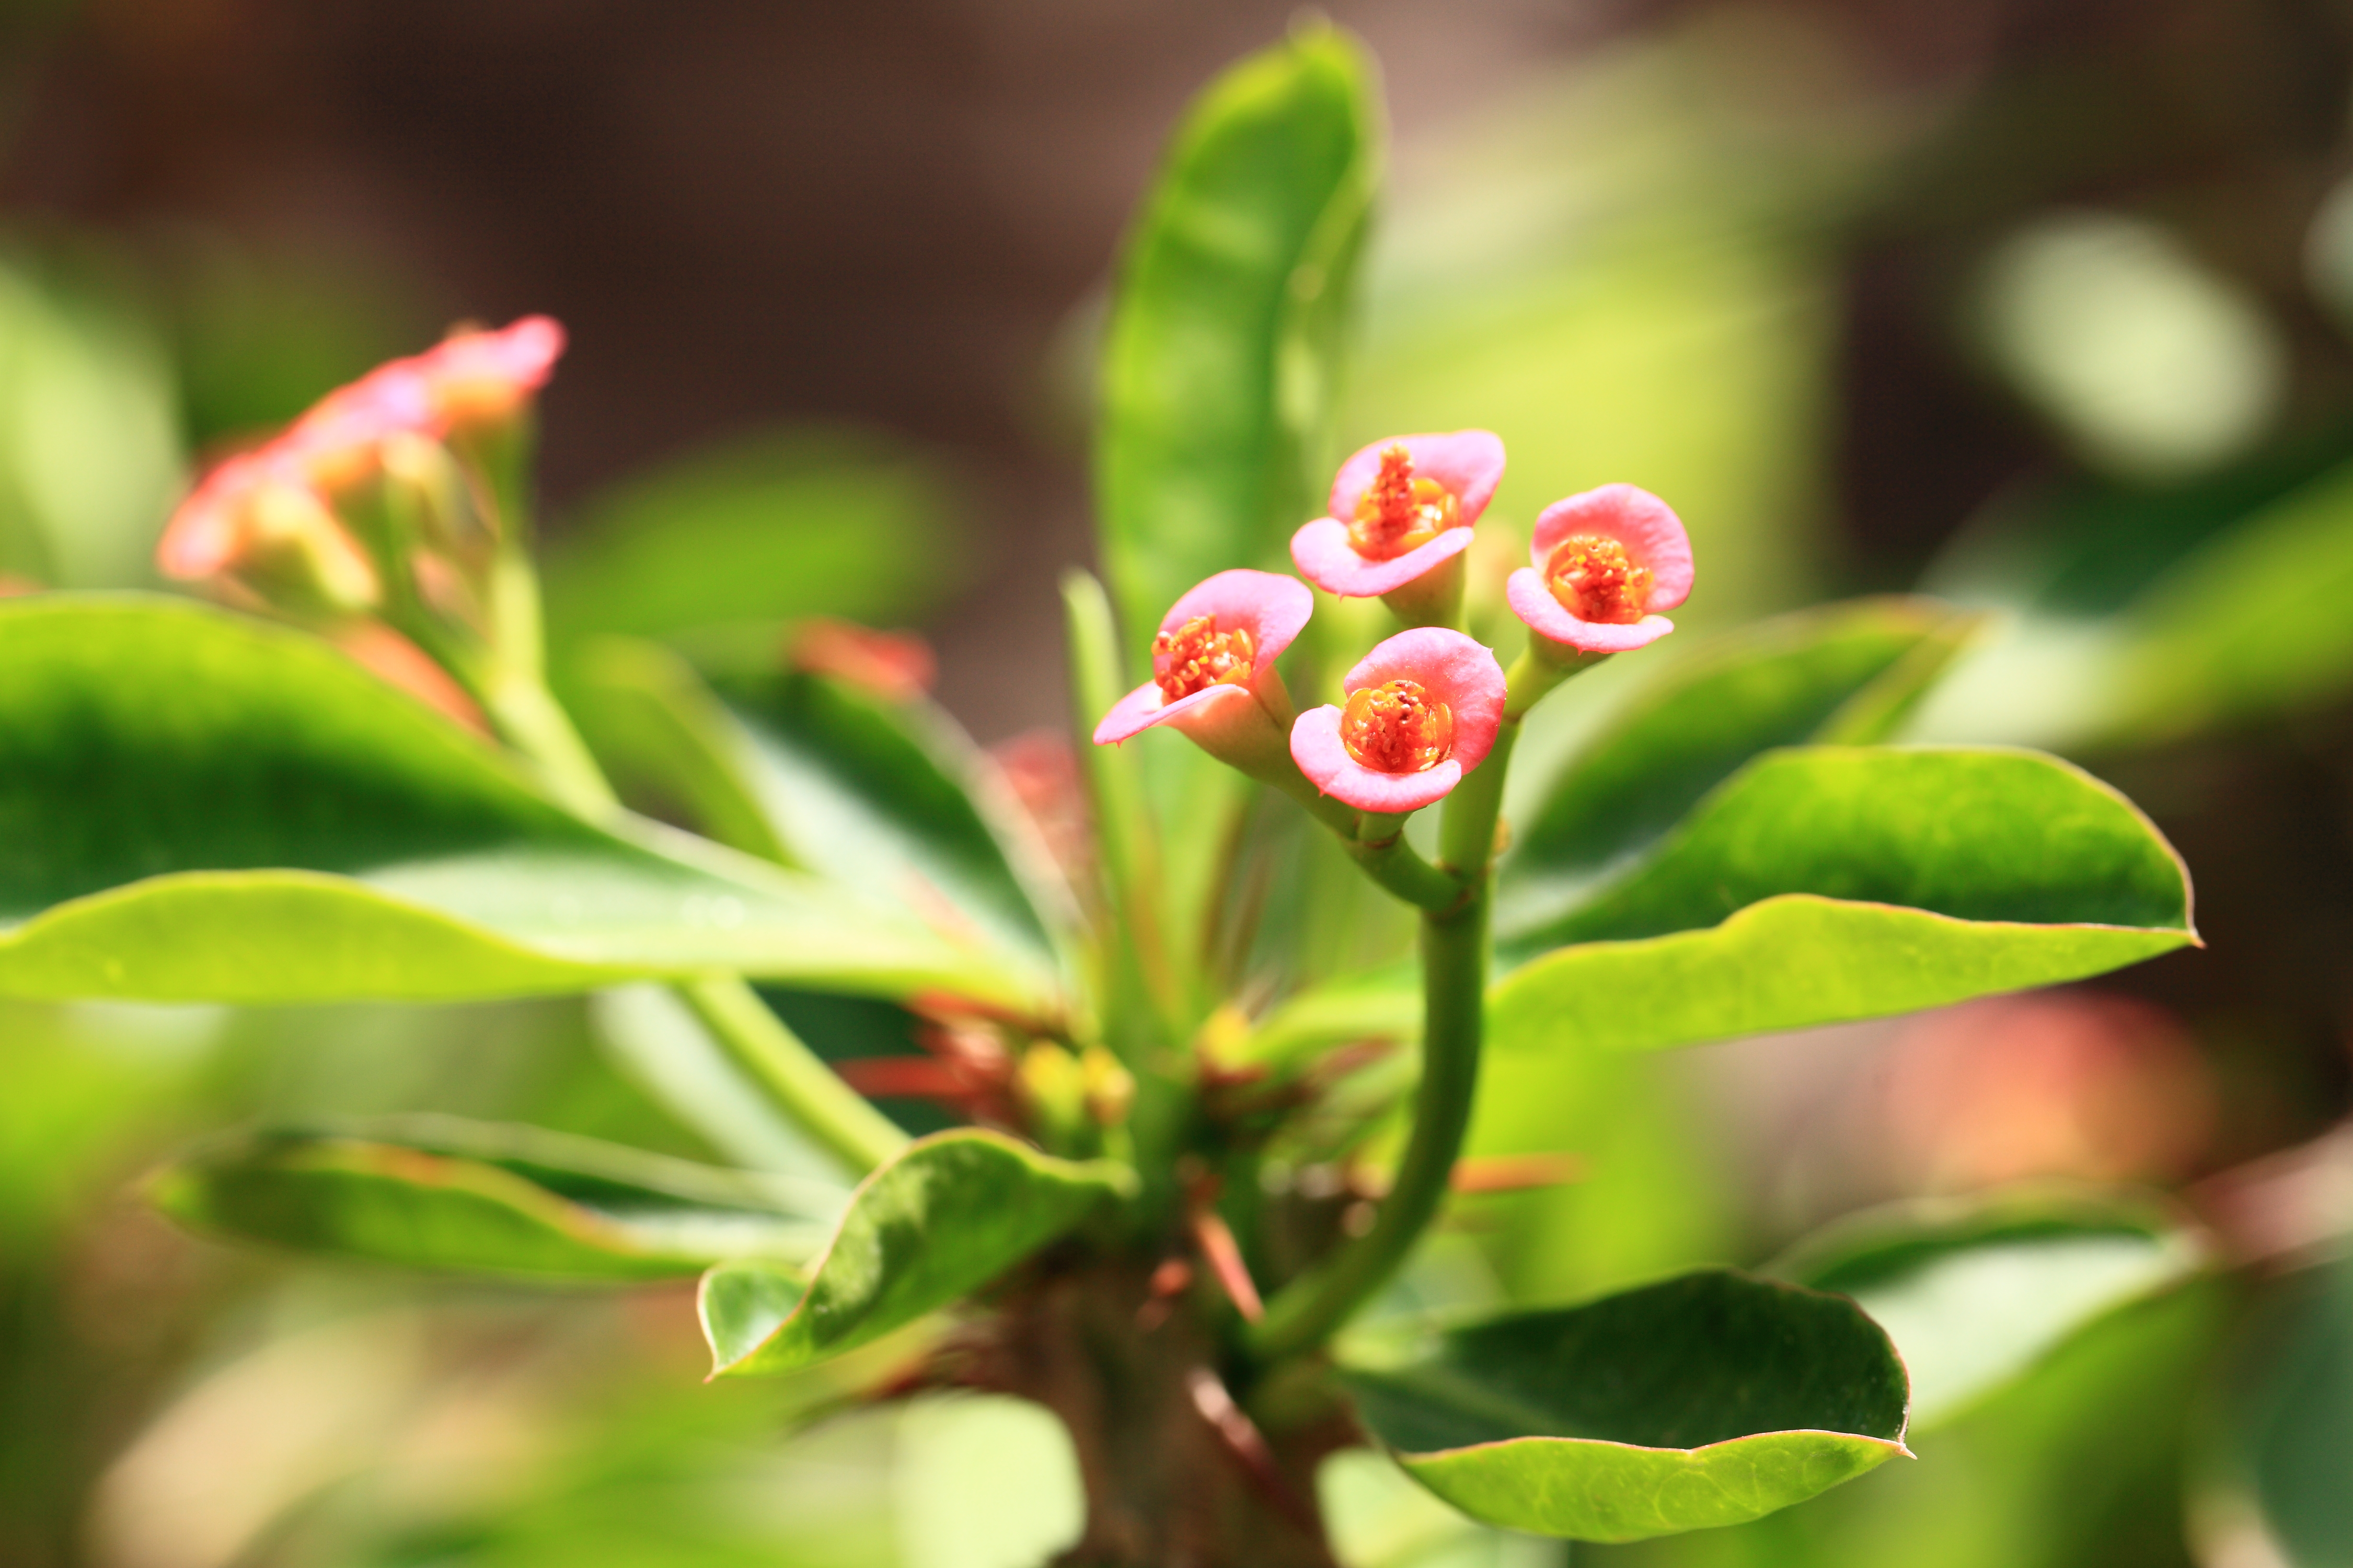
tree, branch, blossom, plant, fruit, leaf, flower, green, high, produce, evergreen, botany, flora, shrub, 5d, hires, bud, markii, hi, res, resolution, saitama, kawaguchi, macro photography, flowering plant, lingonberry, woody plant, land plant, arctostaphylos uva ursi